Victor Cruz

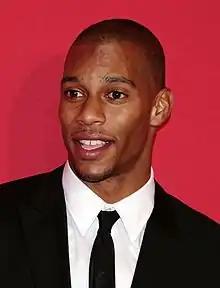
Cruz in 2012

Victor Michael Cruz (born November 11, 1986) is an American former professional football player who was a wide receiver in the National Football League (NFL), spending seven seasons with the New York Giants. He played college football at UMass, and signed with the Giants as an undrafted free agent in 2010. With New York, he won Super Bowl XLVI over the New England Patriots, and made the 2012 Pro Bowl.